Arriba, Arriba!

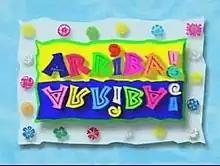
Title card

Arriba, Arriba! is a Philippine television sitcom series broadcast by ABS-CBN. Directed by John D. Lazatin and Gilbert G. Perez, it stars Jolina Magdangal with Camille Prats, Ai-Ai delas Alas, Heart Evangelista, Sandy Andolong, John Lapus, Rufa Mae Quinto, and Johnny Delgado. It aired on the network's Saturday afternoon line up from December 9, 2000 to August 9, 2003, replacing "Oki Doki Doc" and was replaced by "Home Along da Airport".